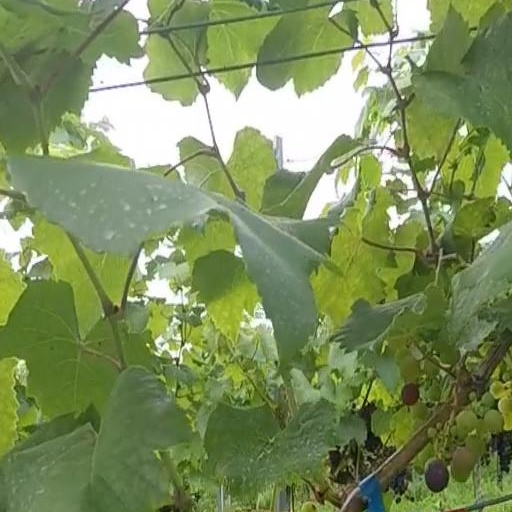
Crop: grape